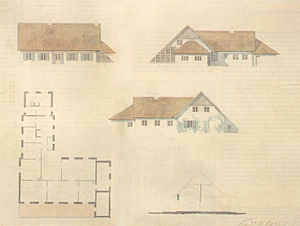
Gottlieb Bindesbøll / Andre arbejder
Bindesbølls tegninger til den banebrydende Villa Sollie i Flensborg
Michael Gottlieb Birckner Bindesbøll var en dansk arkitekt. Han var far til Thorvald Bindesbøll og bror til Severin Claudius Wilken Bindesbøll. Bindesbøll indtager en unik rolle i dansk arkitekturhistorie, idet han allerede ved begyndelsen af den historicistiske periode anviste andre mulige veje for dansk arkitektur, der ikke var præget af stilefterligning. Hans værker – særligt de uformelle villaer – har en selvstændighed, der peger frem mod nationalromantikken og endda frem mod den moderne arkitektur, men hans tidlige død satte en stopper for den indflydelse, han ellers kunne have haft på resten af 1800-tallet. Bindesbølls stokbebyggelse Lægeforeningens Boliger er optaget i Kulturkanonen, og hovedpartens af hans værker er blevet fredet.